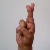
The image shows a hand gesture representing the letter 'R' in Indian Sign Language.